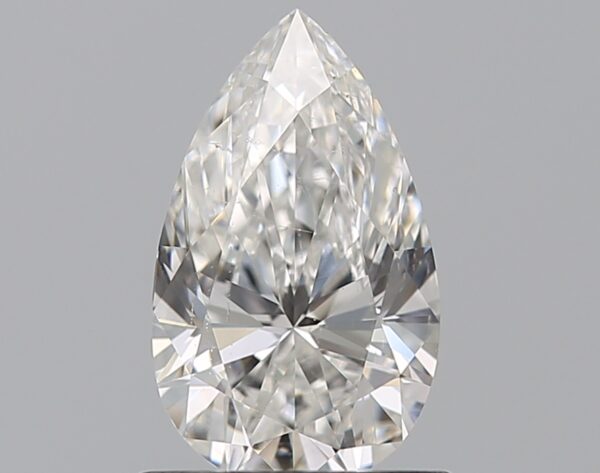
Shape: pear
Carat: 0.72
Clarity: SI1
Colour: G
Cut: EX
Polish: VG
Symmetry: VG
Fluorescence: F
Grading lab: GIA
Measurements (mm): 8.09 x 4.81 x 3.03